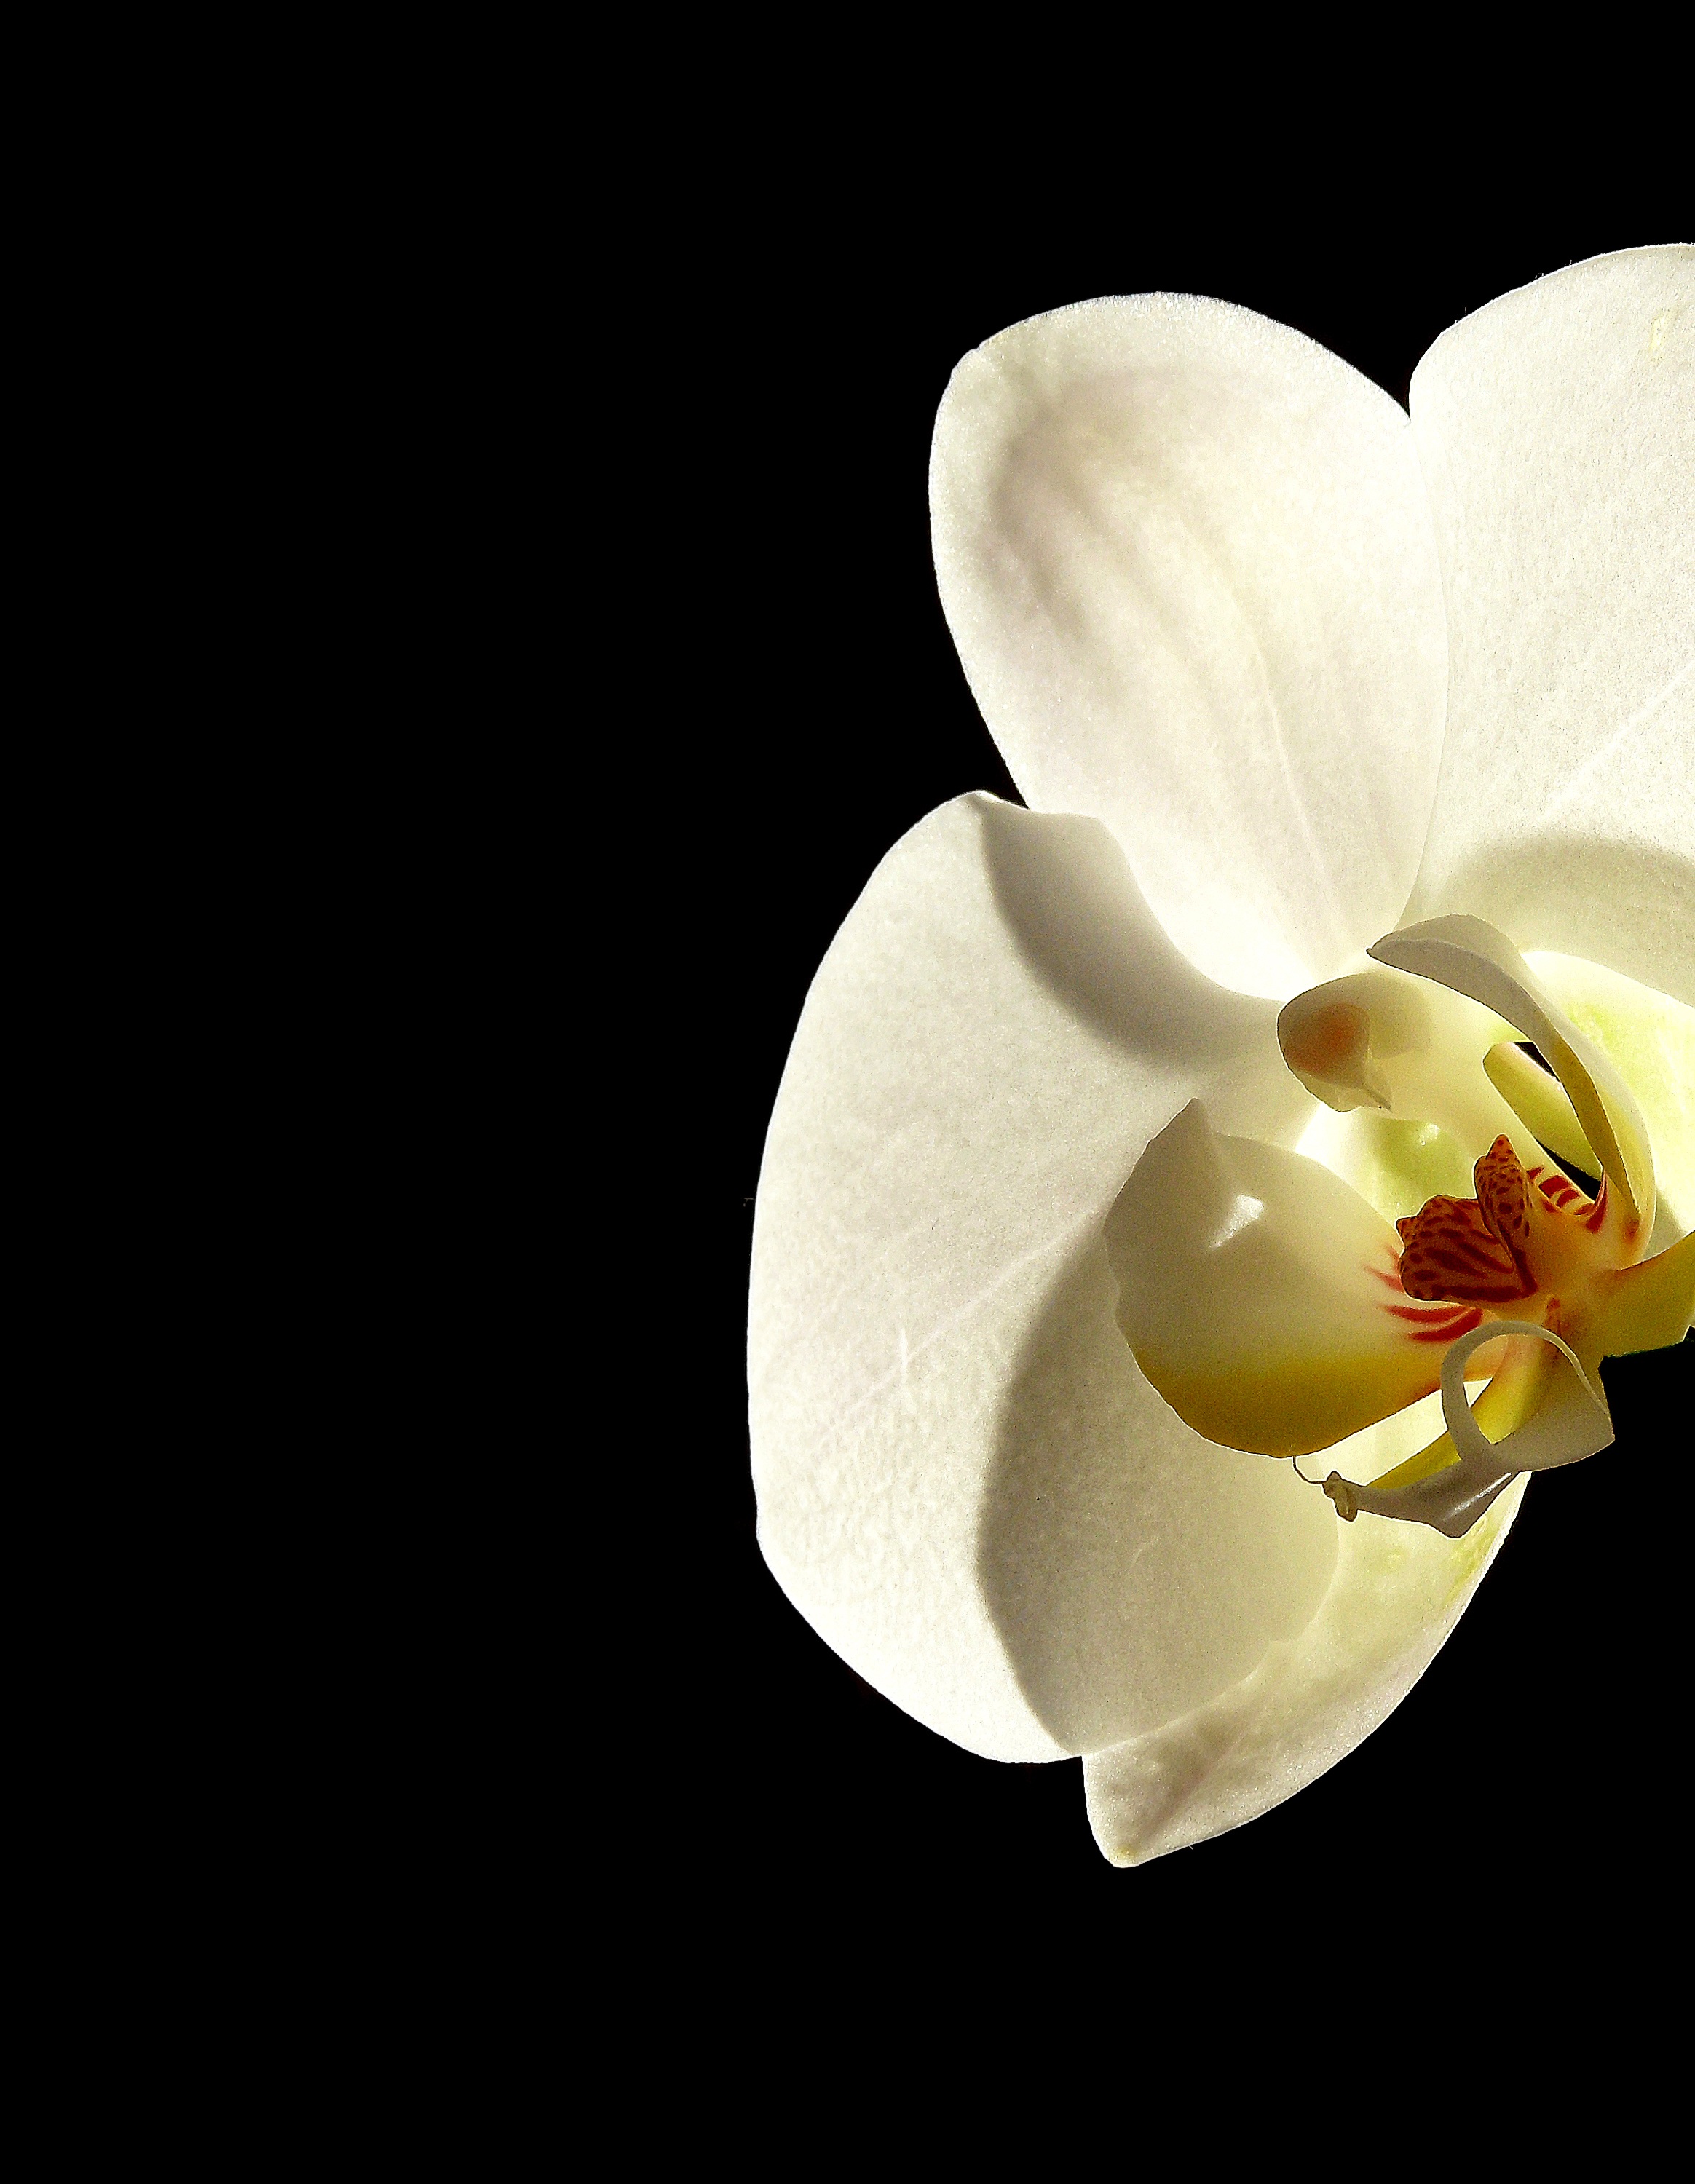
blossom, plant, white, photography, flower, petal, yellow, flora, orchid, close up, petals, beauty, macro photography, flowering plant, land plant, moth orchid